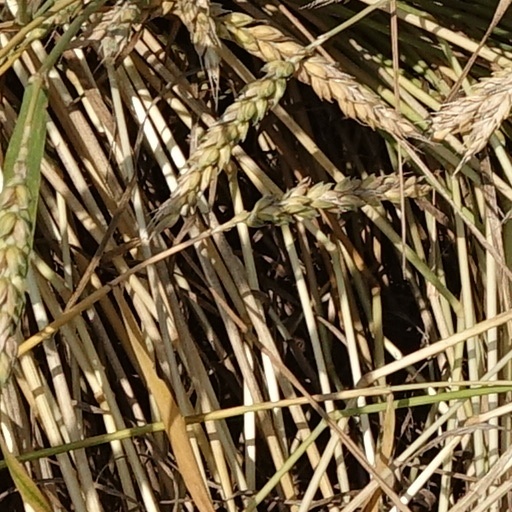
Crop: wheat